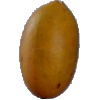
Label: Cucumber Ripe 2